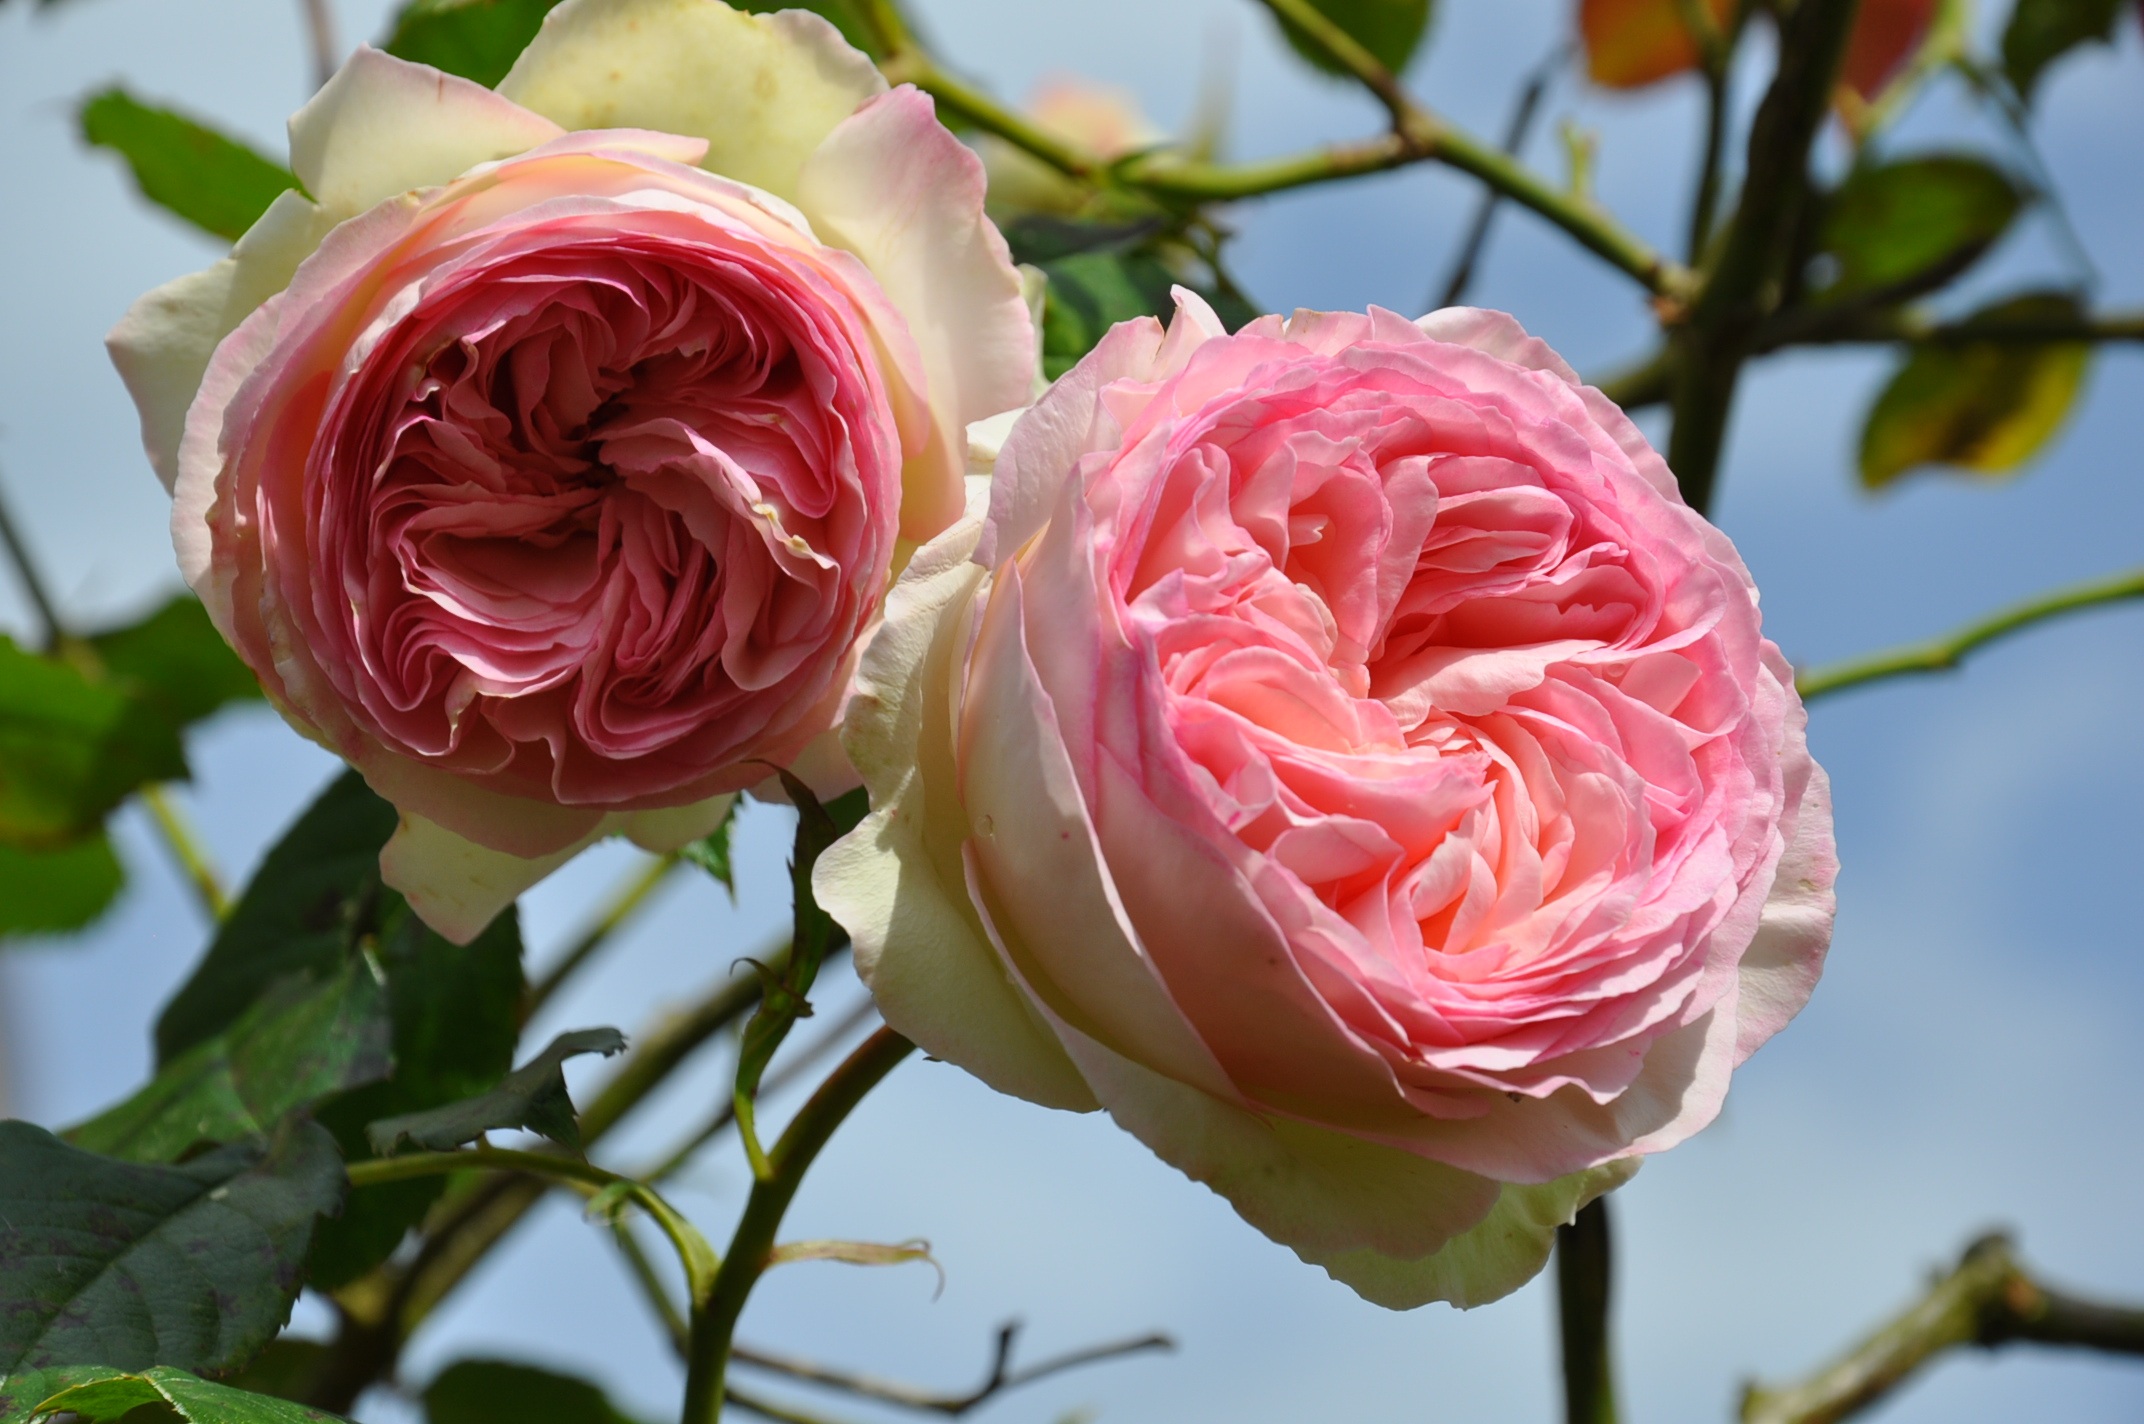
nature, plant, flower, petal, rose, garden, pink, flora, floristry, floribunda, pink flower, flowering plant, garden roses, rose family, plant stem, land plant, rosa centifolia, rose order